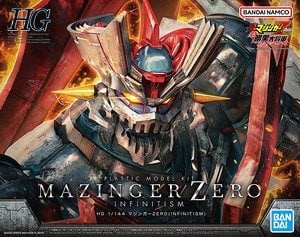
HG mazinger zero infinitism 鐵甲萬能俠 魔神Z zero 模型
HG mazinger zero infinitism 鐵甲萬能俠 魔神Z zero 模型
Brand: Bandai
Category: Toys & Games > Toys > Robotic Toys